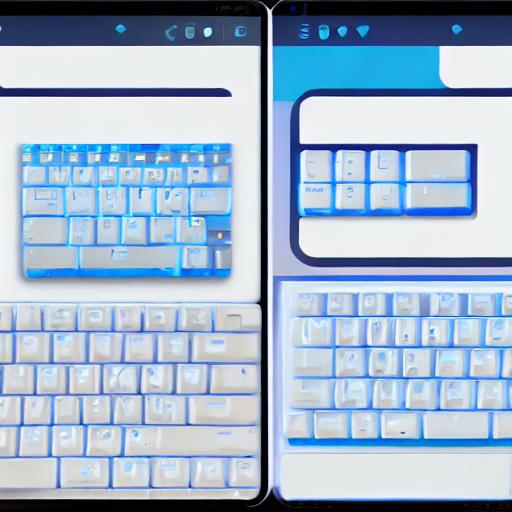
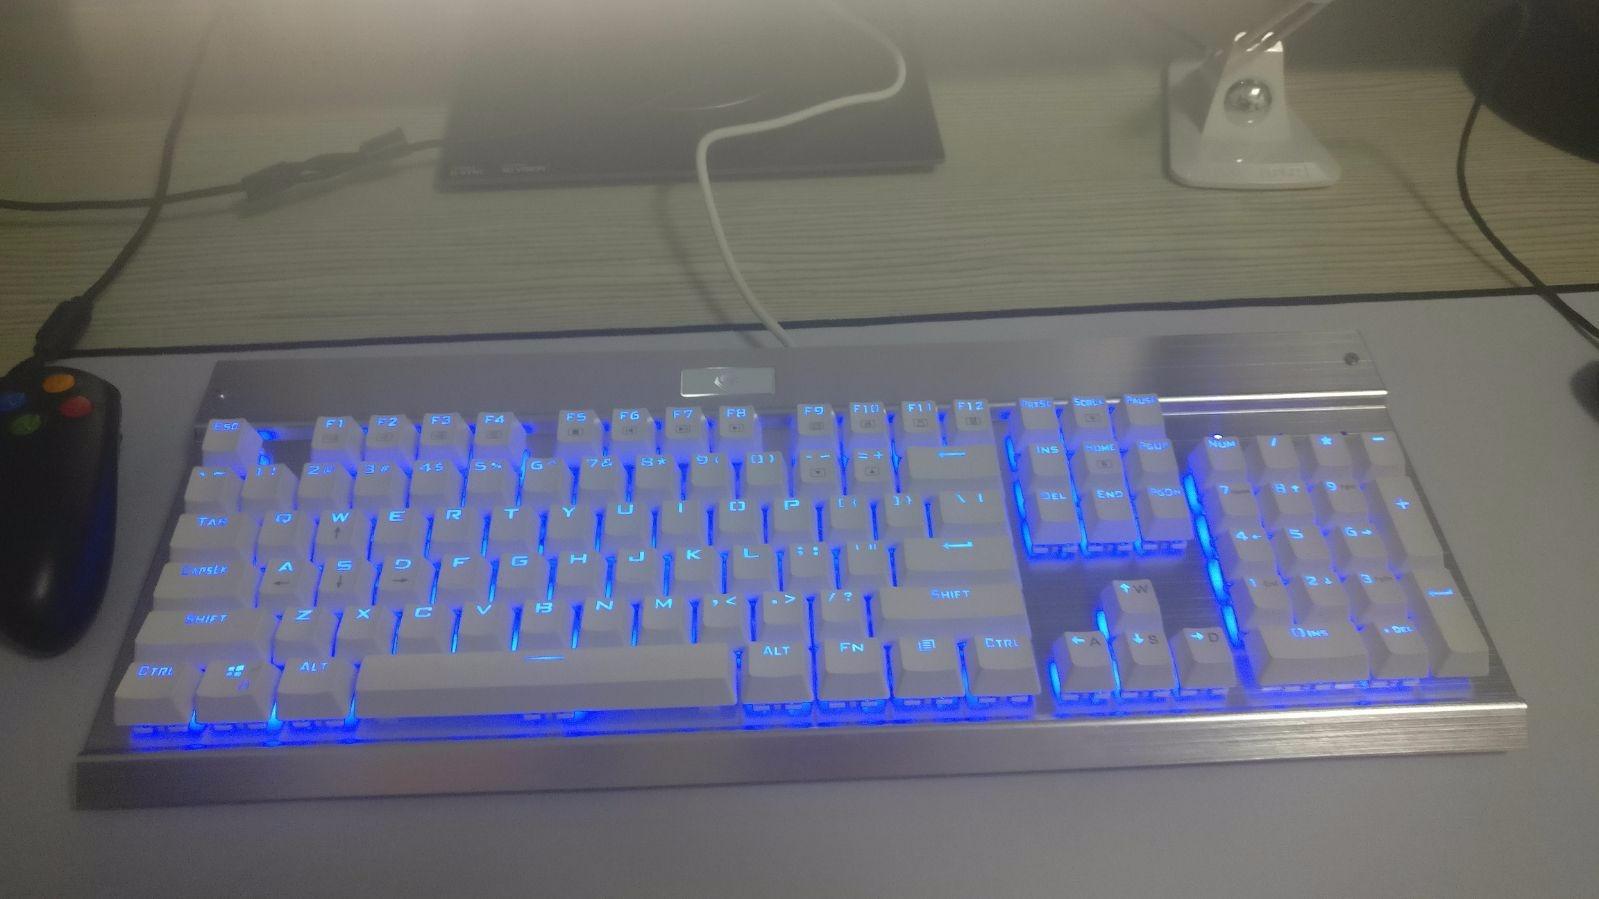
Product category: keyboard
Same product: no